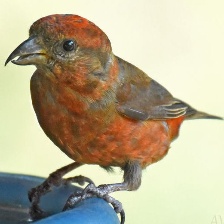
Species: RED CROSSBILL
Scientific name: LOXIA CURVIROSTRA